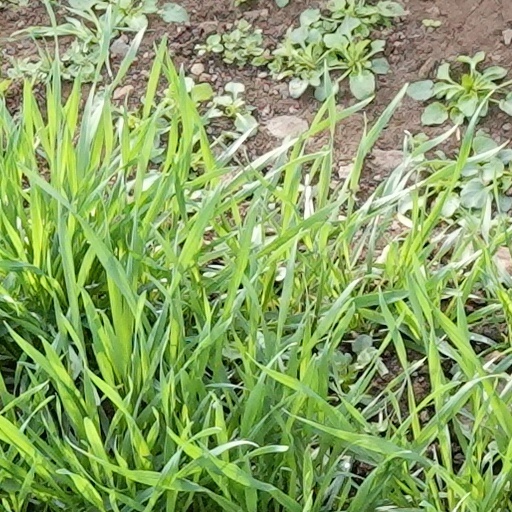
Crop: wheat